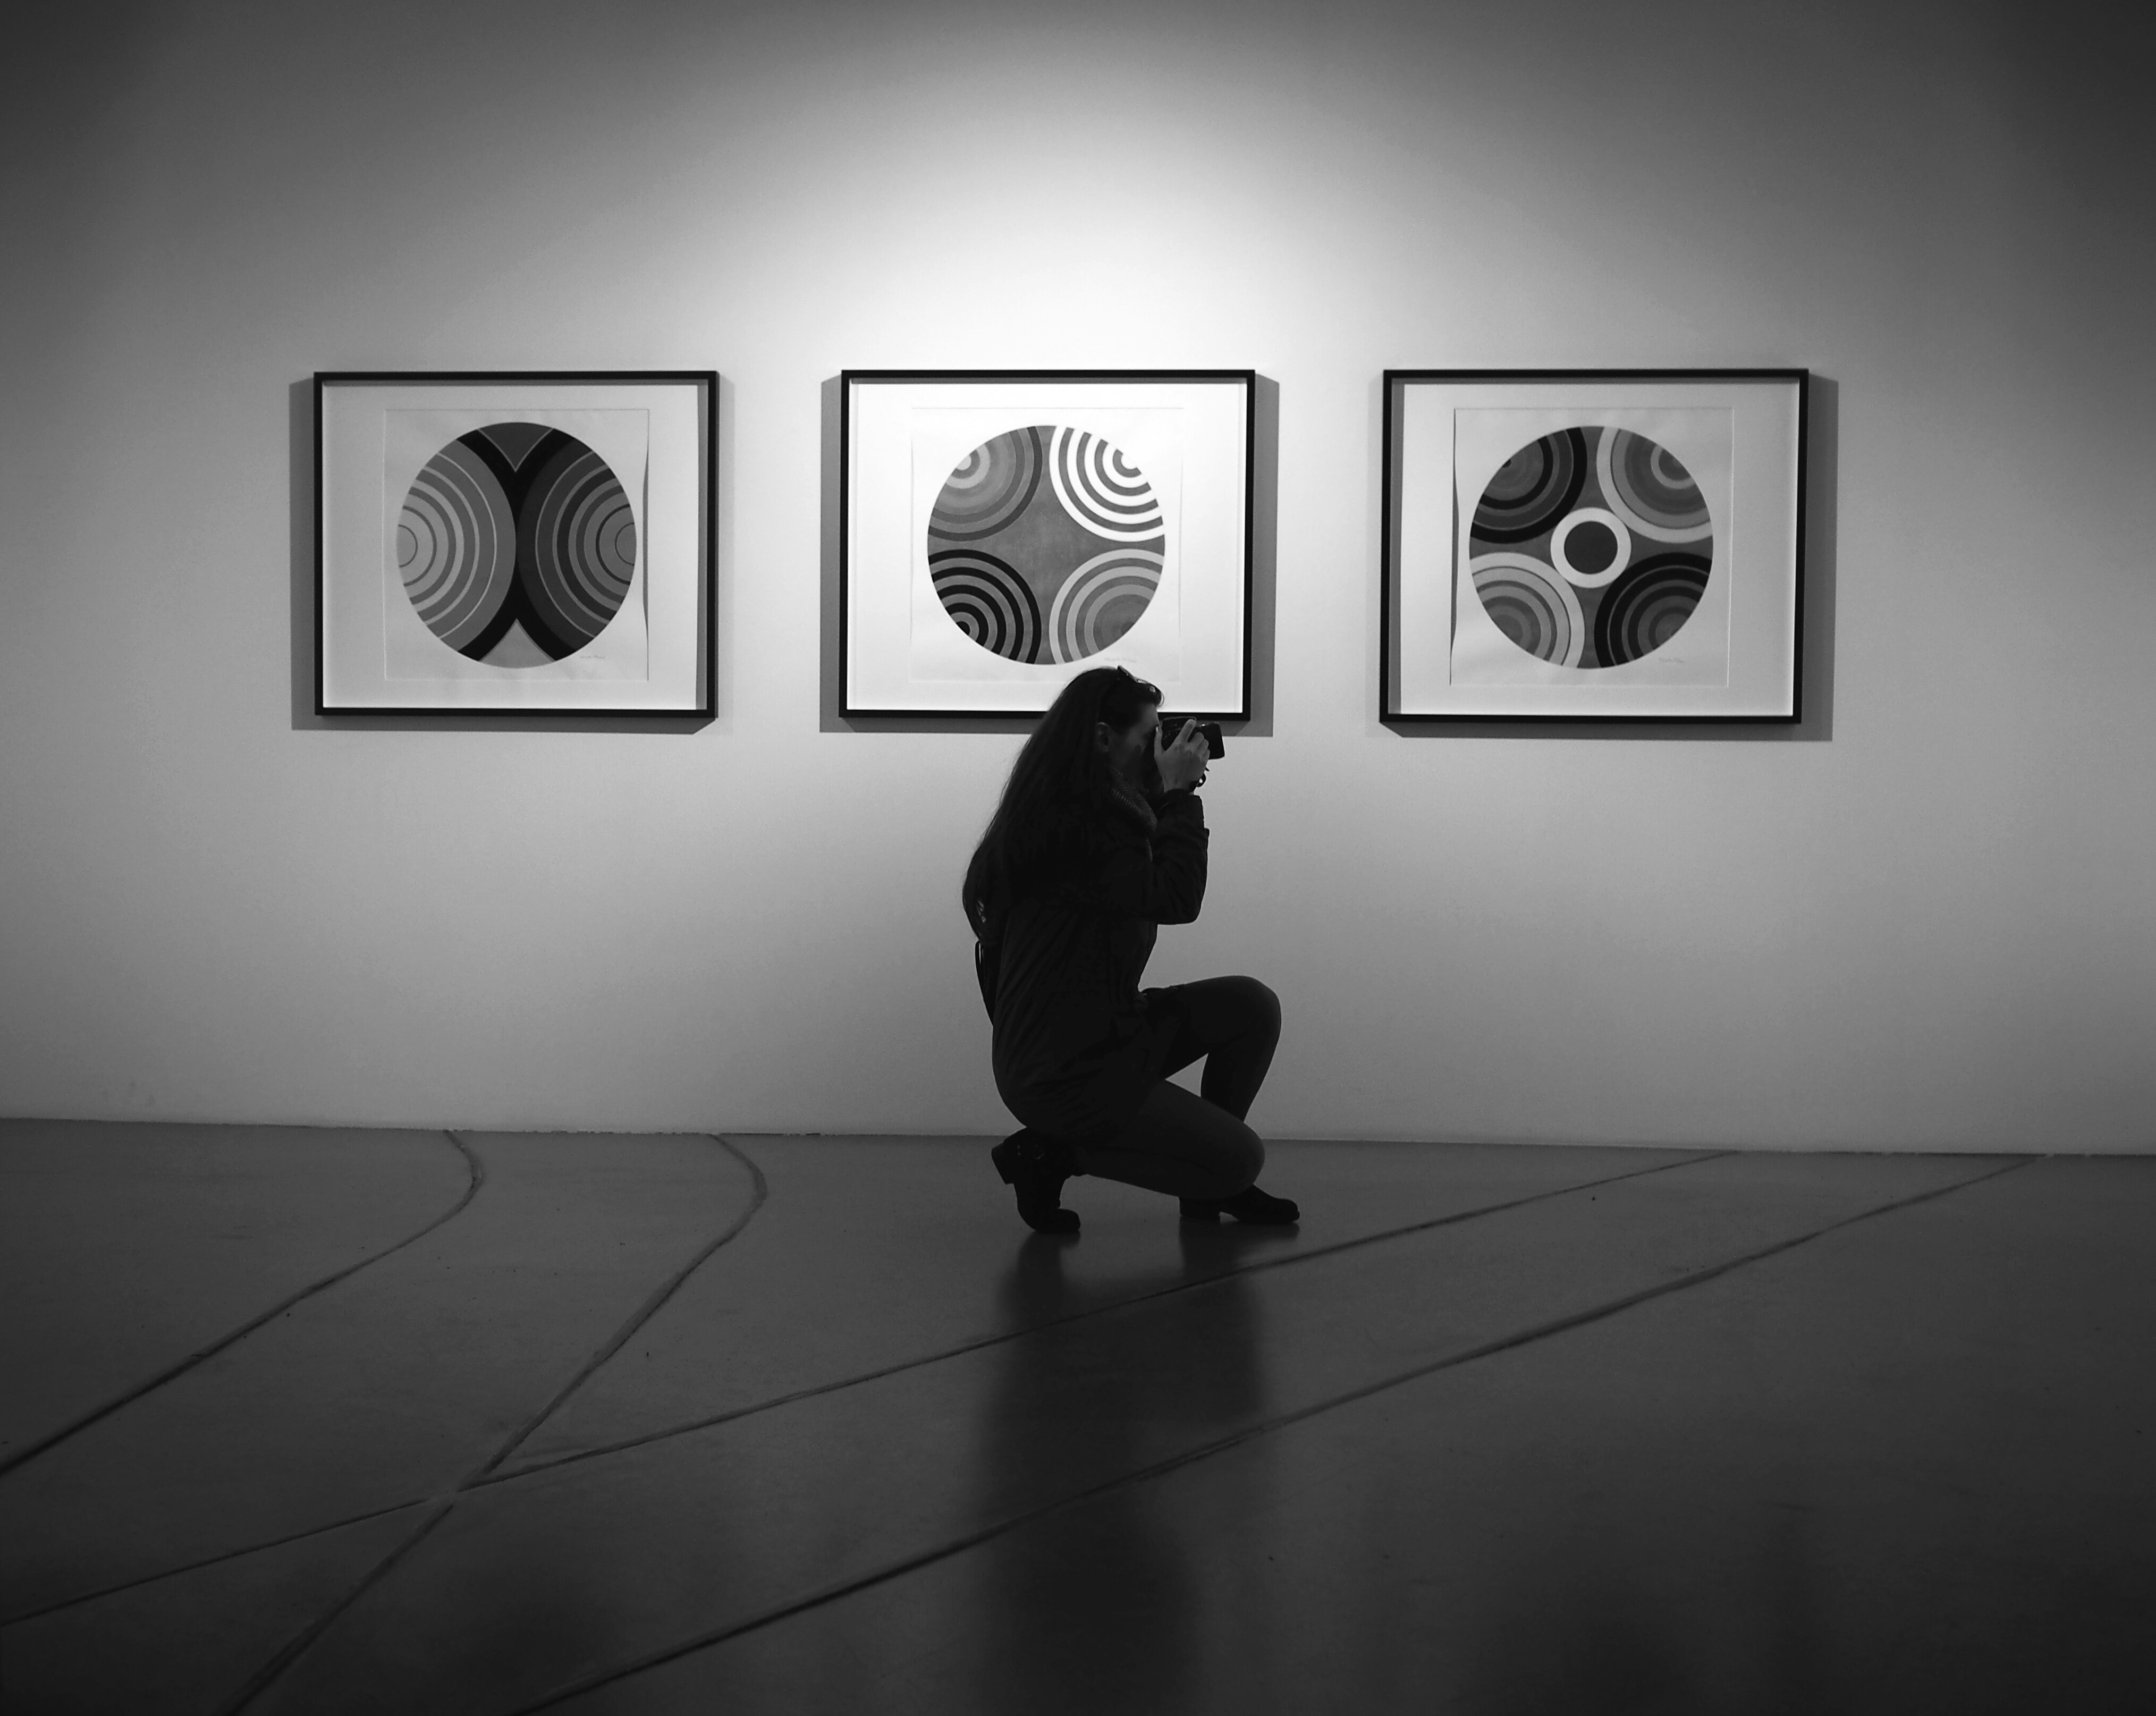
silhouette, light, black and white, people, white, street, photography, urban, social, lens, shadow, darkness, black, monochrome, brand, streetphotography, bw, blackandwhite, blackwhite, streets, candid, art, illustration, design, moments, public, olympus, portugal, prime, pretoebranco, rua, omd, streetphoto, f18, shape, 17mm, lisboa, lisbon, moment, unposed, decisive, souls, pretobranco, preto, sp, portuguese, pb, inpublic, fotografiaderua, streetmoments, em10, lavinha, jo olavinha, monochrome photography, computer wallpaper